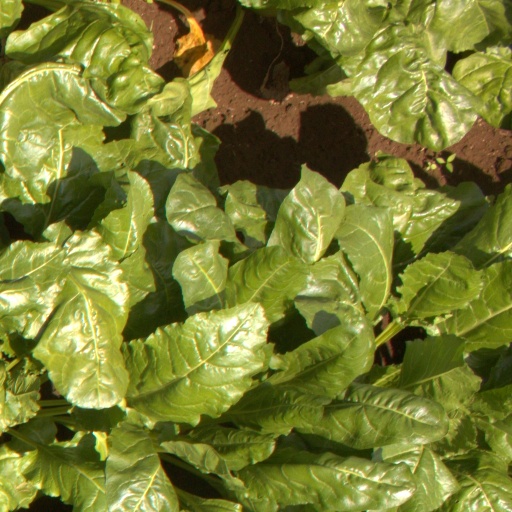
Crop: sugar beet